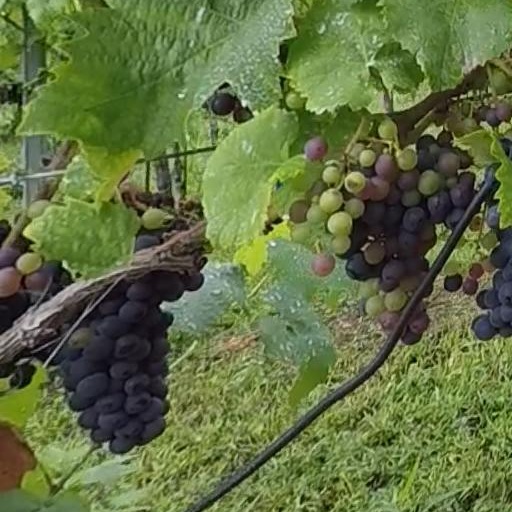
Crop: grape